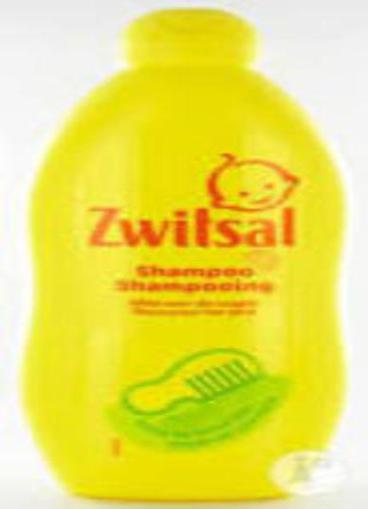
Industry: Necessities